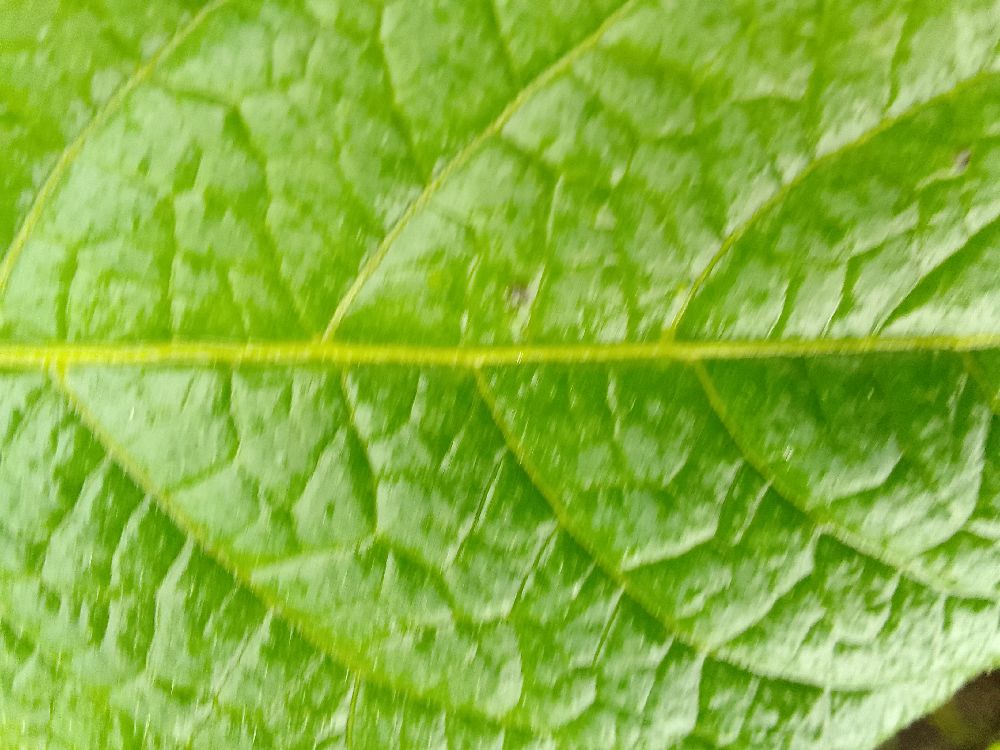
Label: Healthy